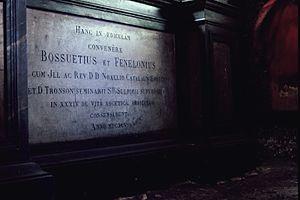
Plaque commémorant le débat entre Bossuet et Fénélon durant la crise quietiste, au séminaire Saint-Sulpice à Issy-les-Moulineaux (France)
Le séminaire Saint-Sulpice est une maison de formation ecclésiastique de l'Église catholique de France dirigée par la Compagnie des prêtres de Saint Sulpice. Fondé au XVIIᵉ siècle par Jean-Jacques Olier, le séminaire offre tout le programme d'études conduisant au sacerdoce.
Le quiétisme est une doctrine mystique consistant en un itinéraire spirituel de « cheminement vers Dieu » caractérisée par une grande passivité spirituelle vis-à-vis de Dieu. Née en Espagne, elle se répandit ailleurs aux XVIIᵉ et XVIIIᵉ siècles. Parmi les protestants, une doctrine similaire s'observe chez les quakers. Pour certains, elle s'inspire fortement de l'hésychasme orthodoxe, même si en réalité et par définition elle en est en quelque sorte l'opposé, car l'hésychasme vise un calme, un repos intérieur, alors que le quiétisme concerne surtout l'absence d'activité extérieure.